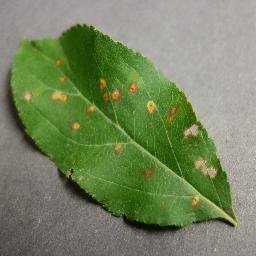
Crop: apple
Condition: cedar_rust